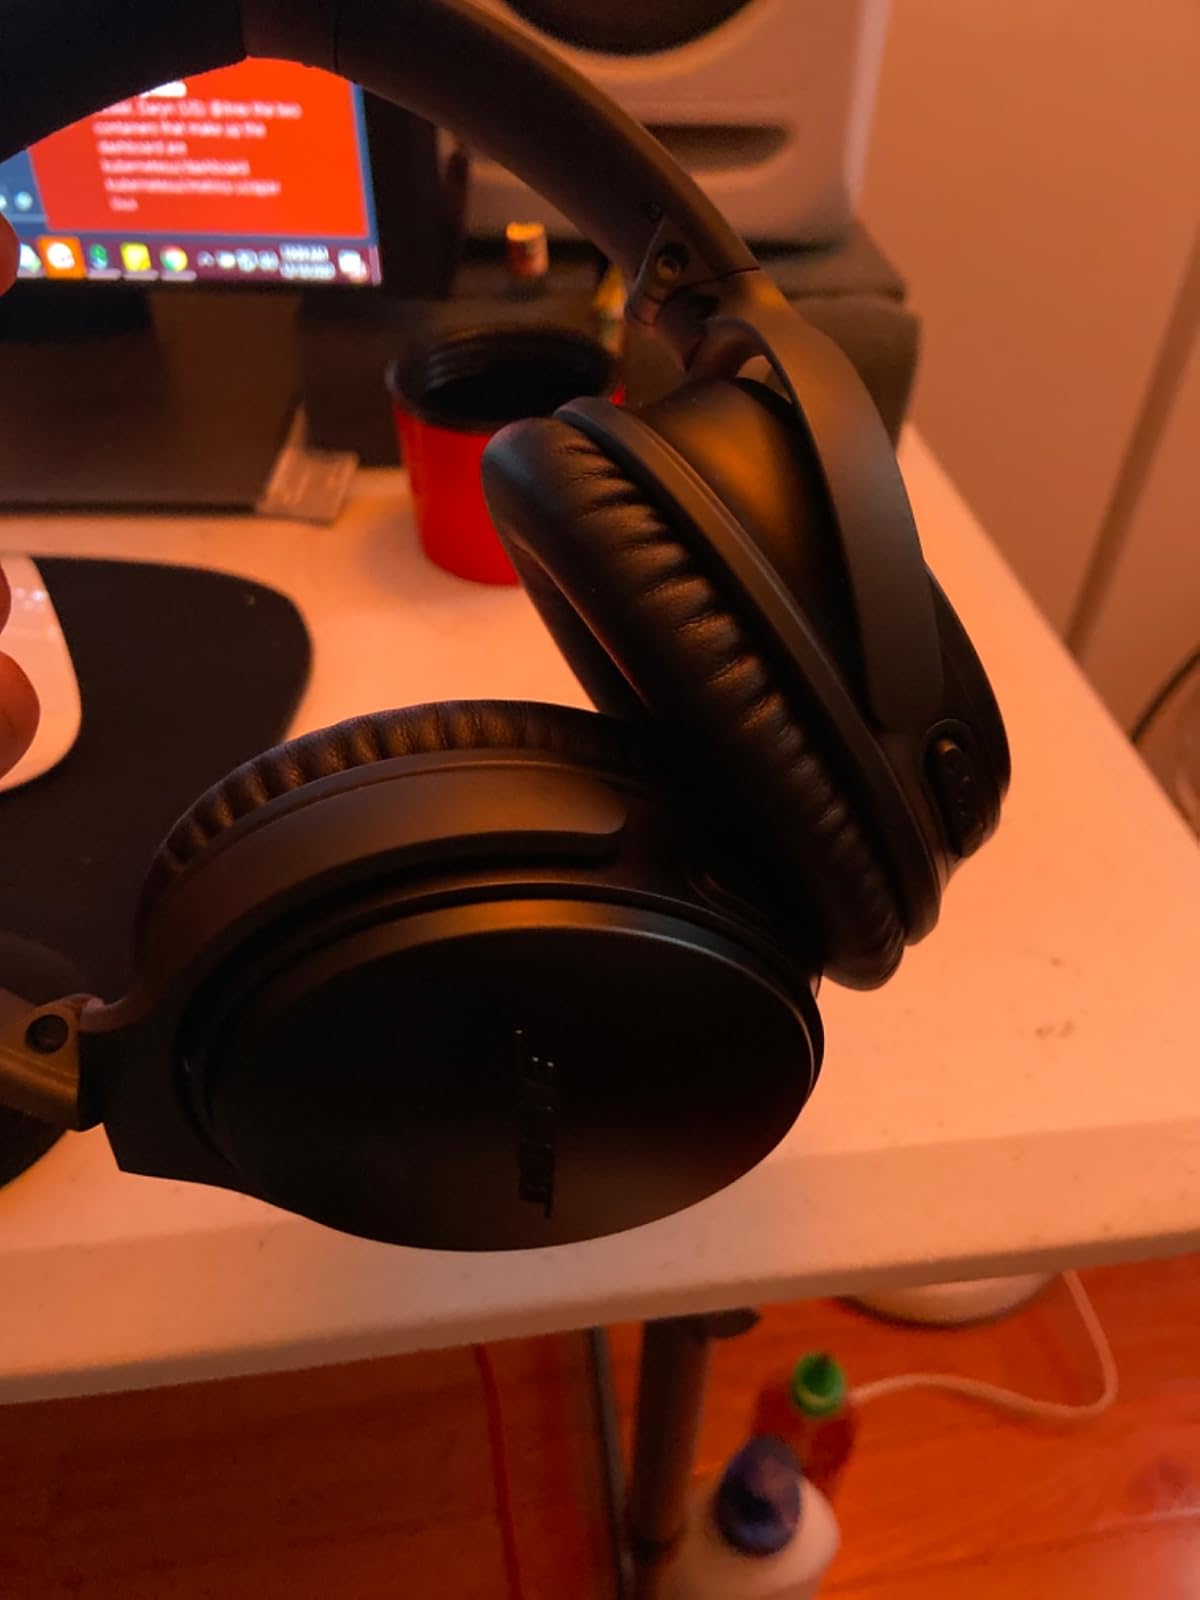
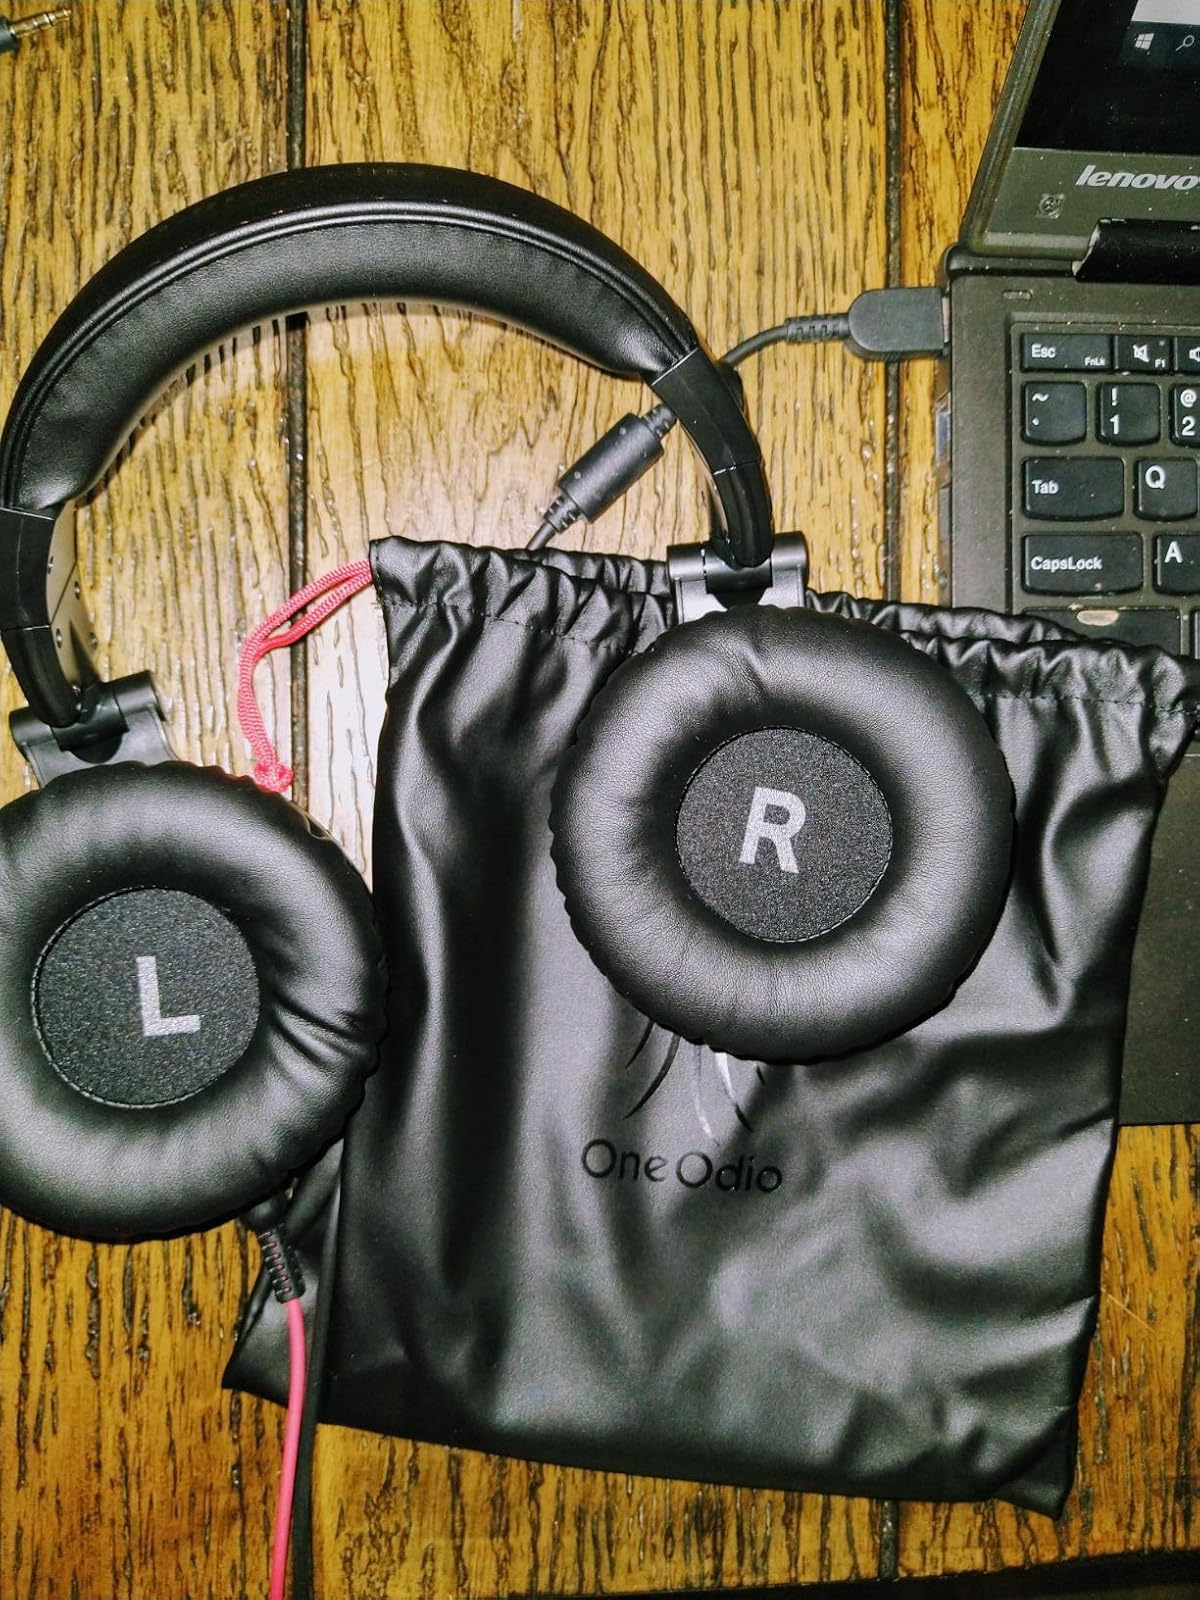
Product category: headphones
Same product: no